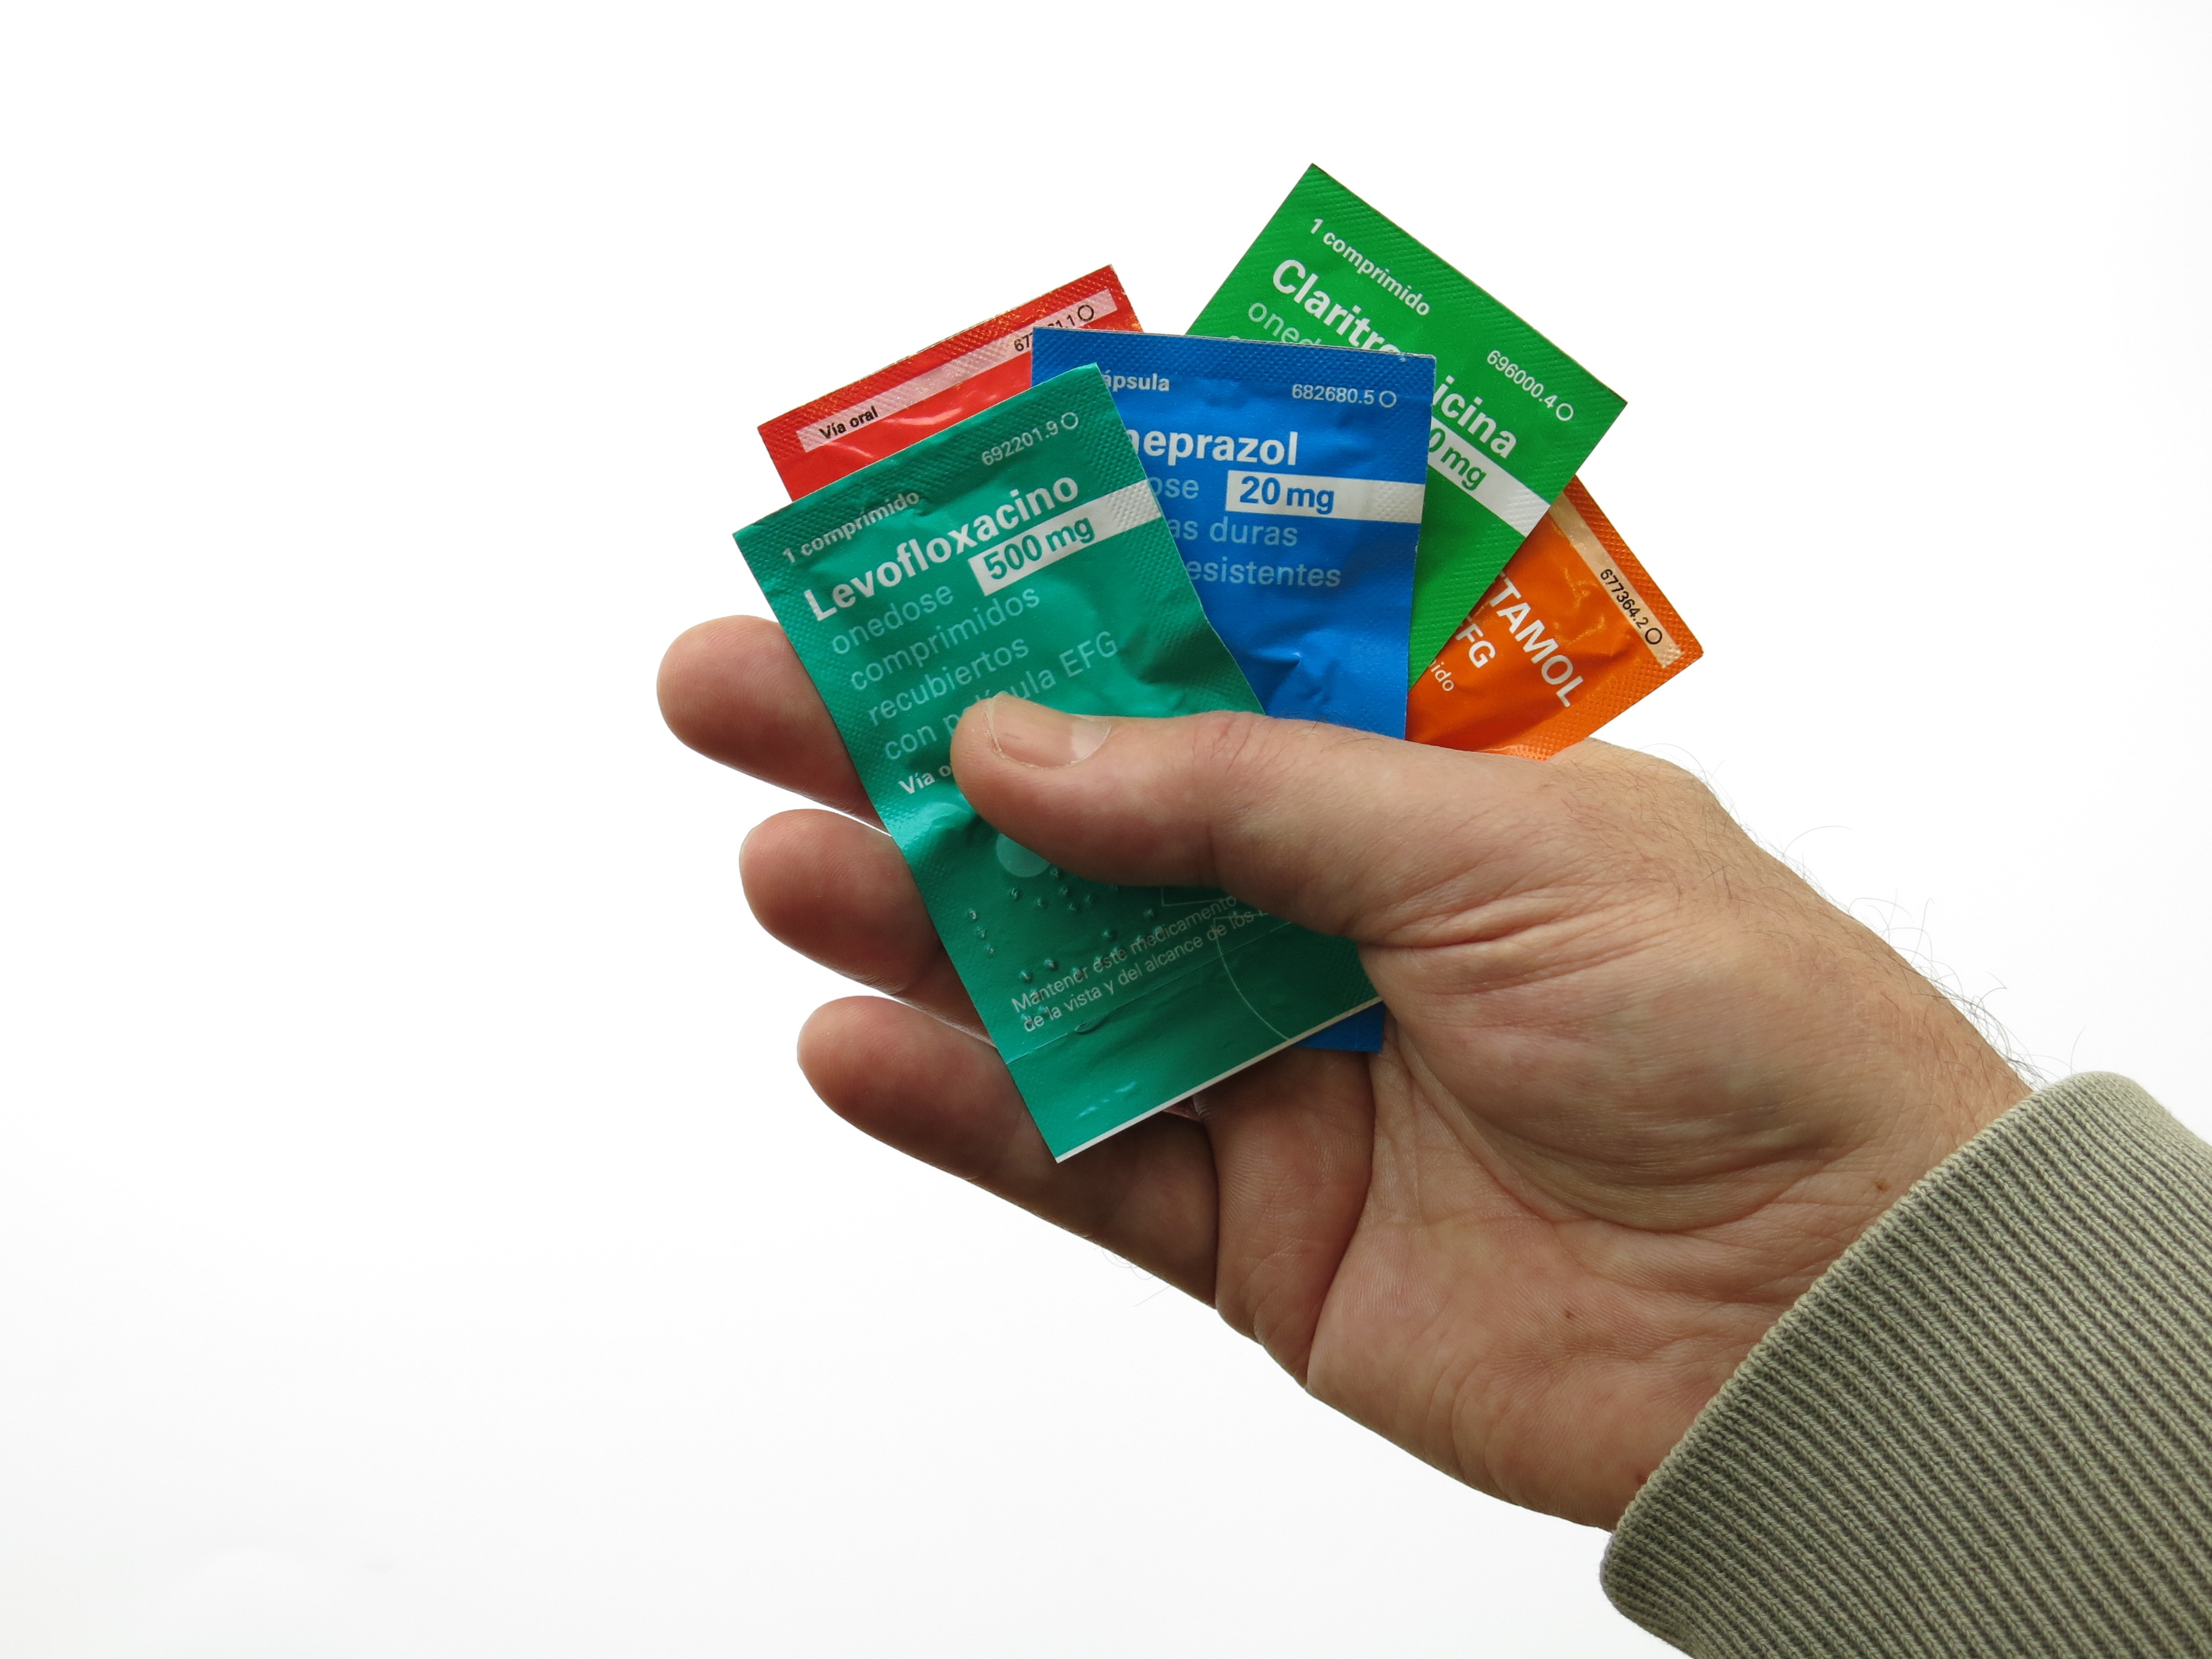
hand, finger, money, medicine, health, brand, product, cash, drug, prescription, pills, medical, drugs, medication, pill, onedose, single dose, unit dose